Sainte-Baume

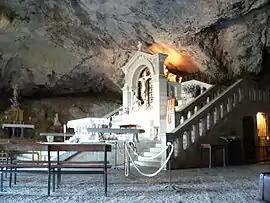
Sainte Baume grotto

John Cassian established a priory at Sainte-Baume in the early fifth century.